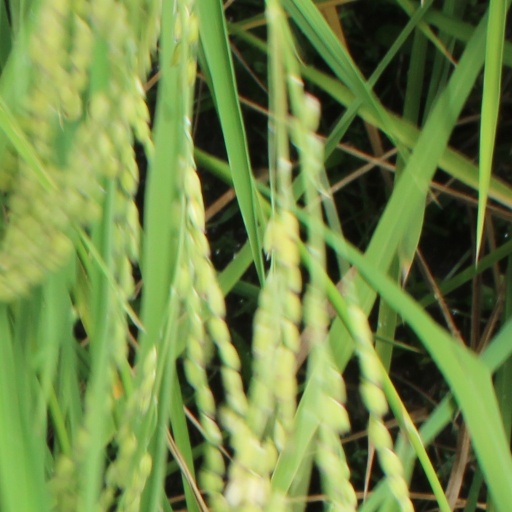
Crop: rice